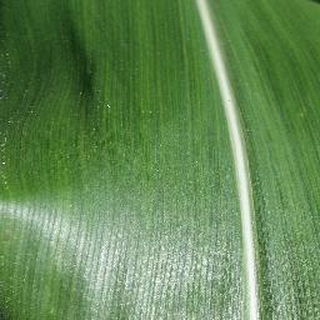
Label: healthy_corn